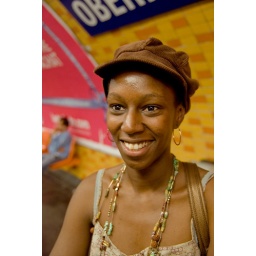
orange and yellow tiles in the underground make us happy